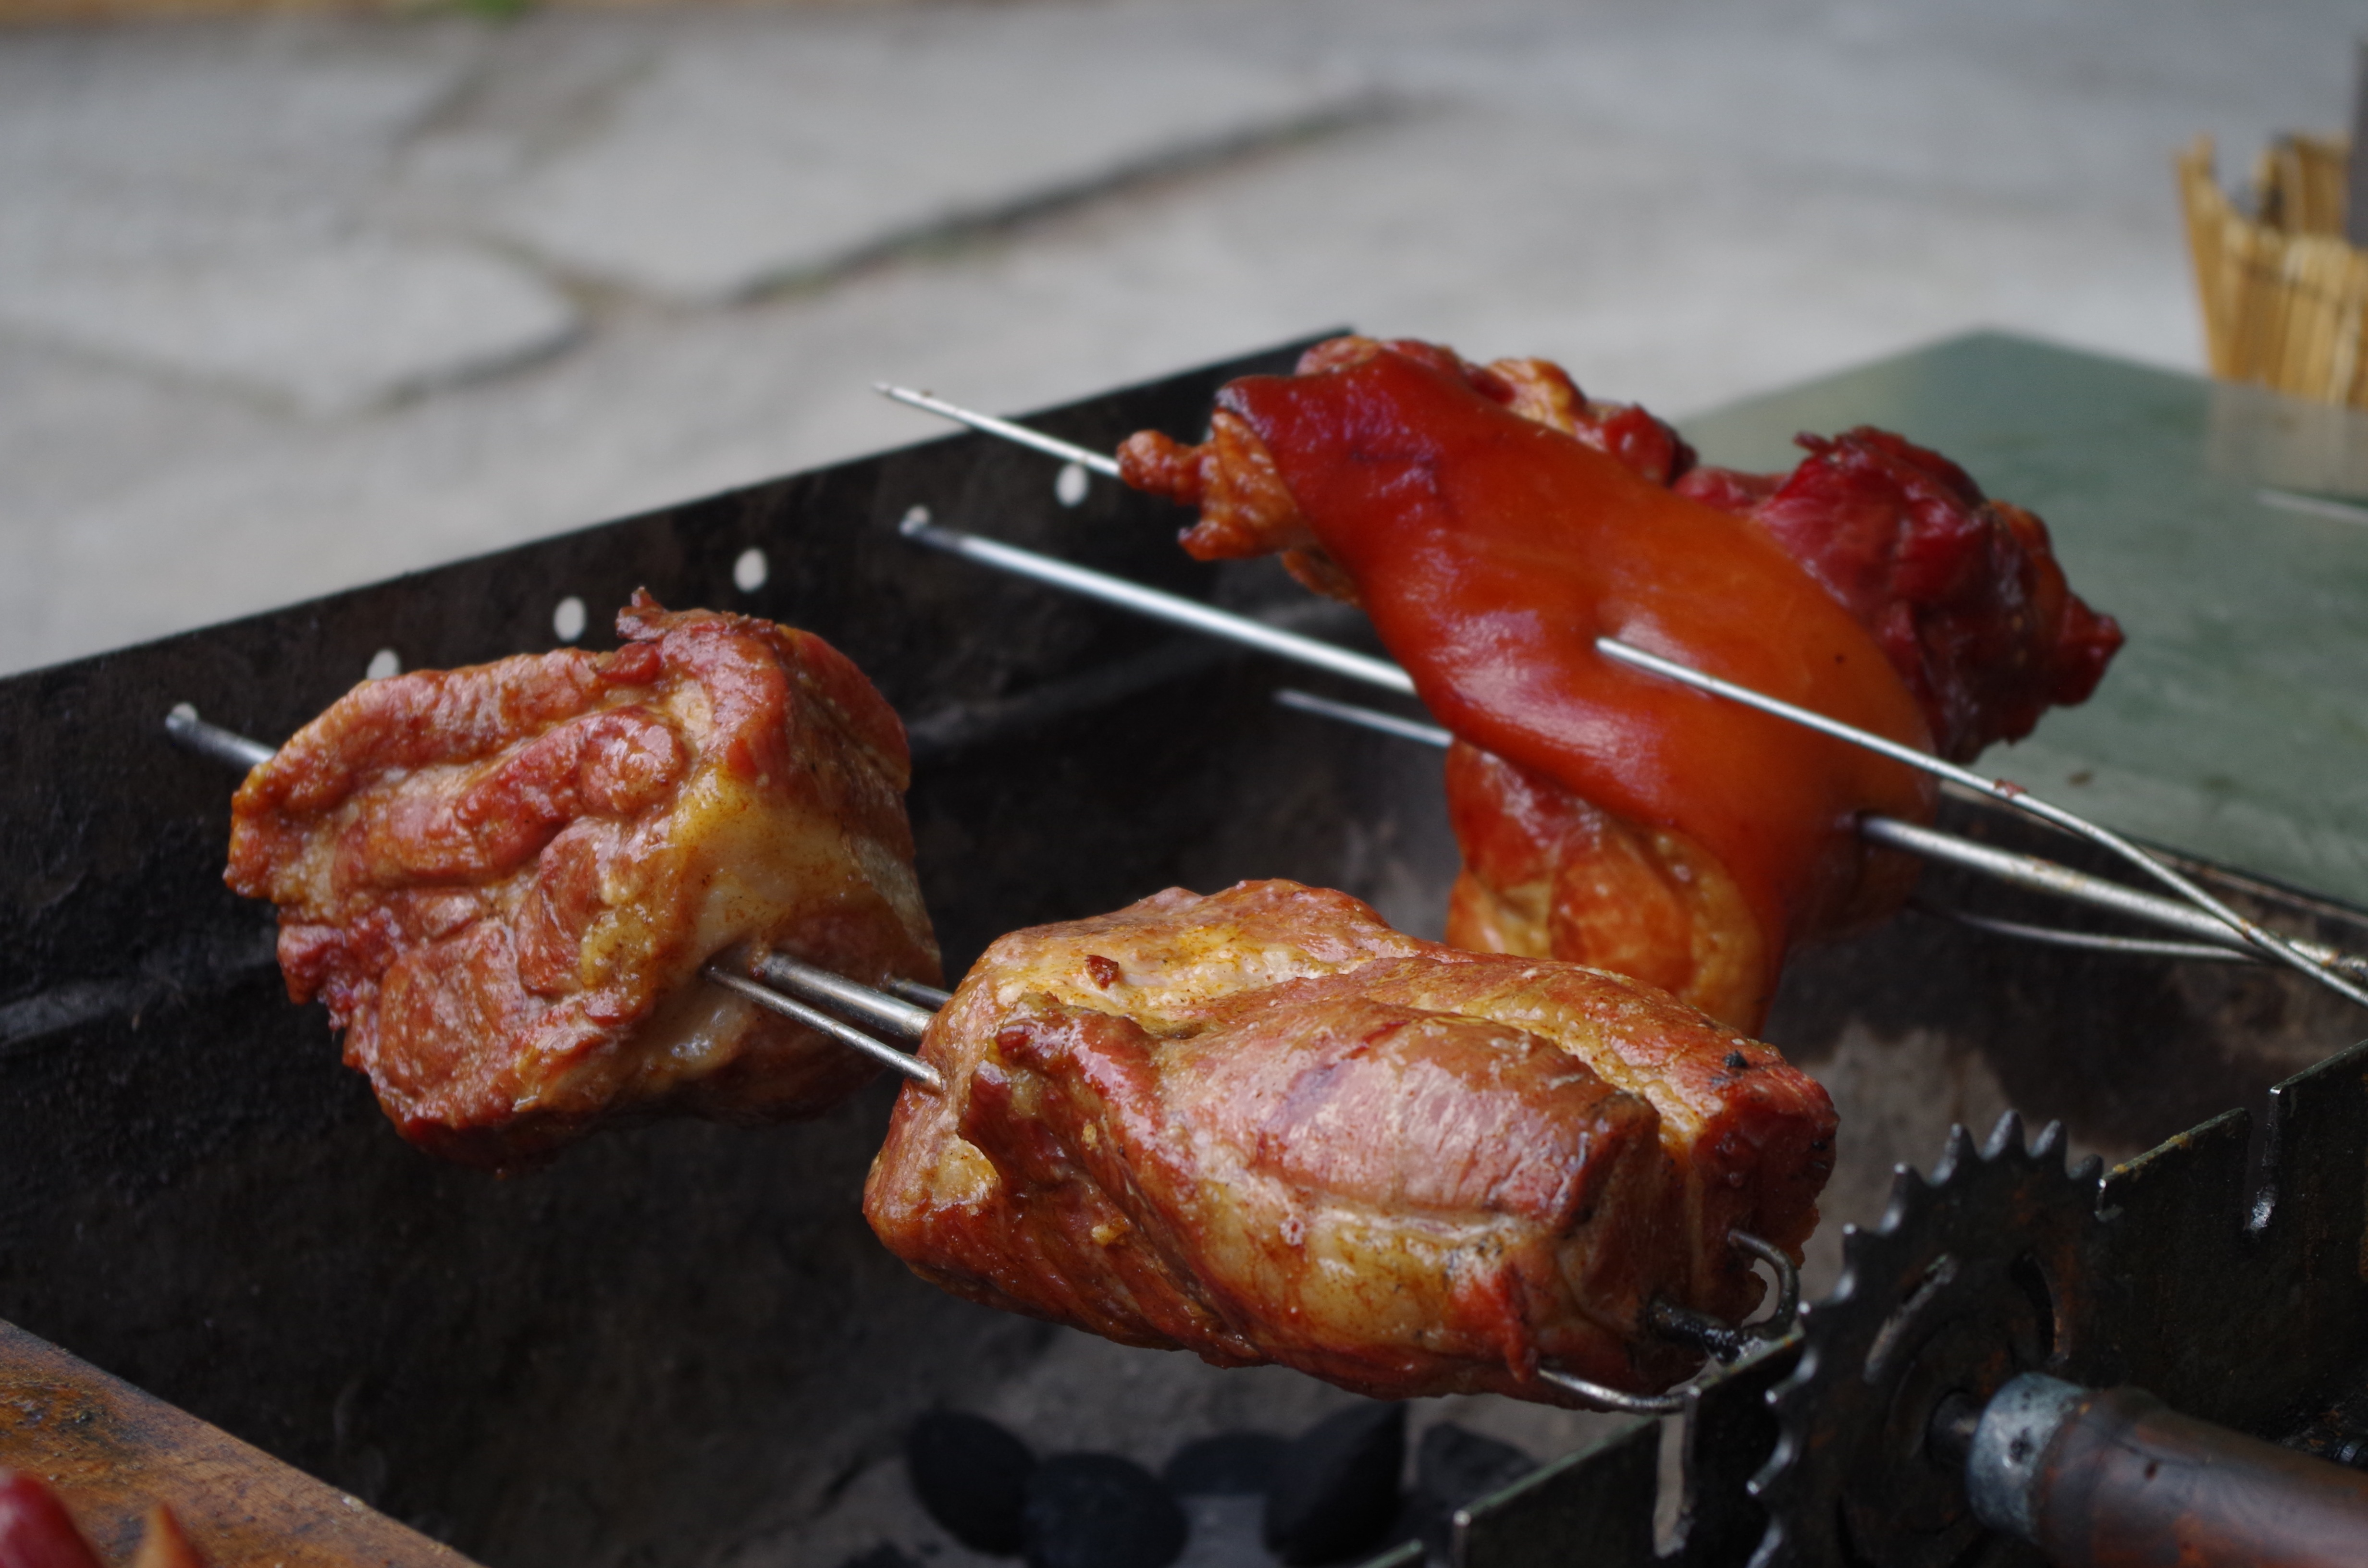
dish, meal, food, cooking, produce, baking, meat, barbecue, pork, cuisine, grill, bacon, roasting, grilling, human action